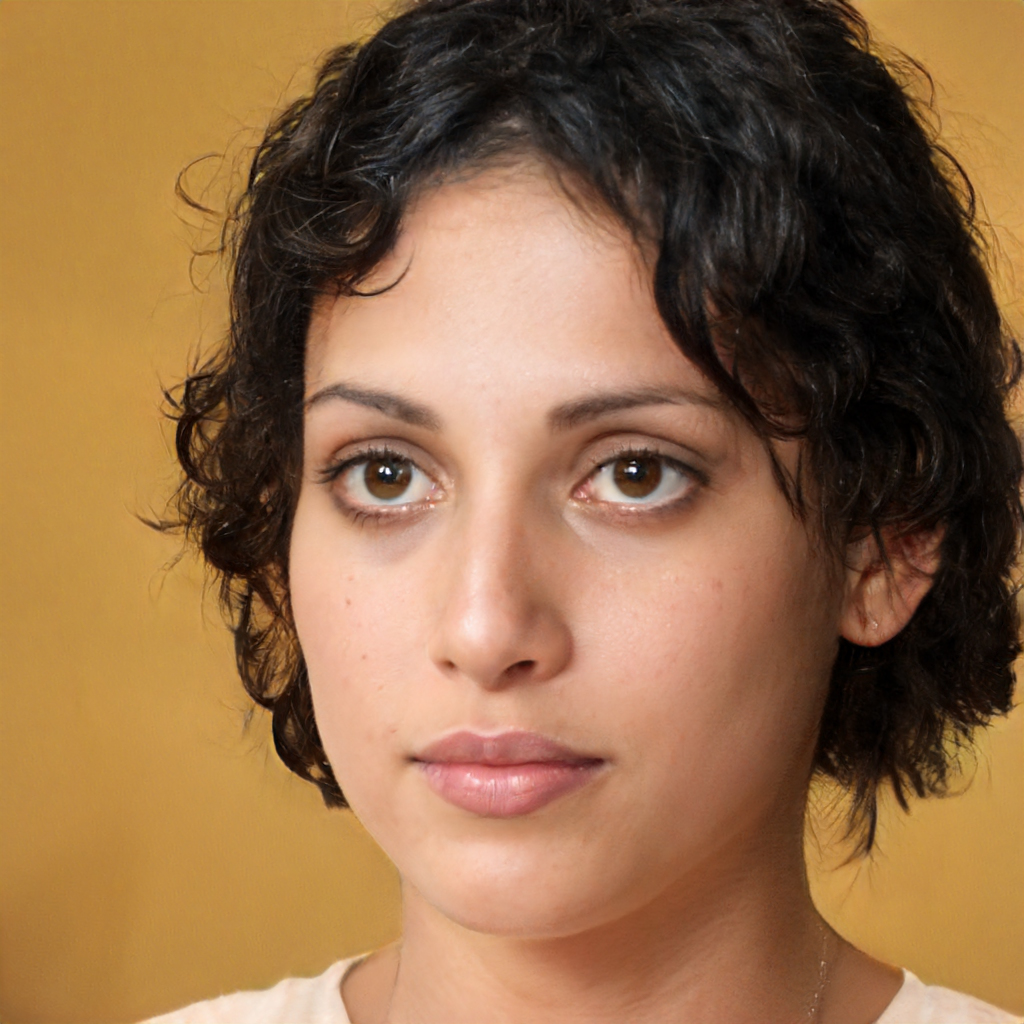
Gender: Female